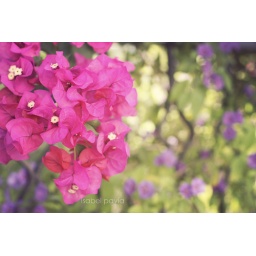
Gorgeous flowers in a fence